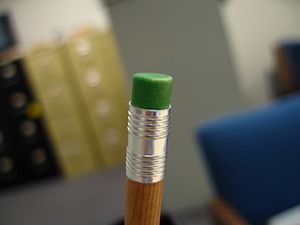
Viskelæder
Grønt viskelæder på blyant
Et viskelæder er en kontorartikel, som kan fjerne blyantstreger.